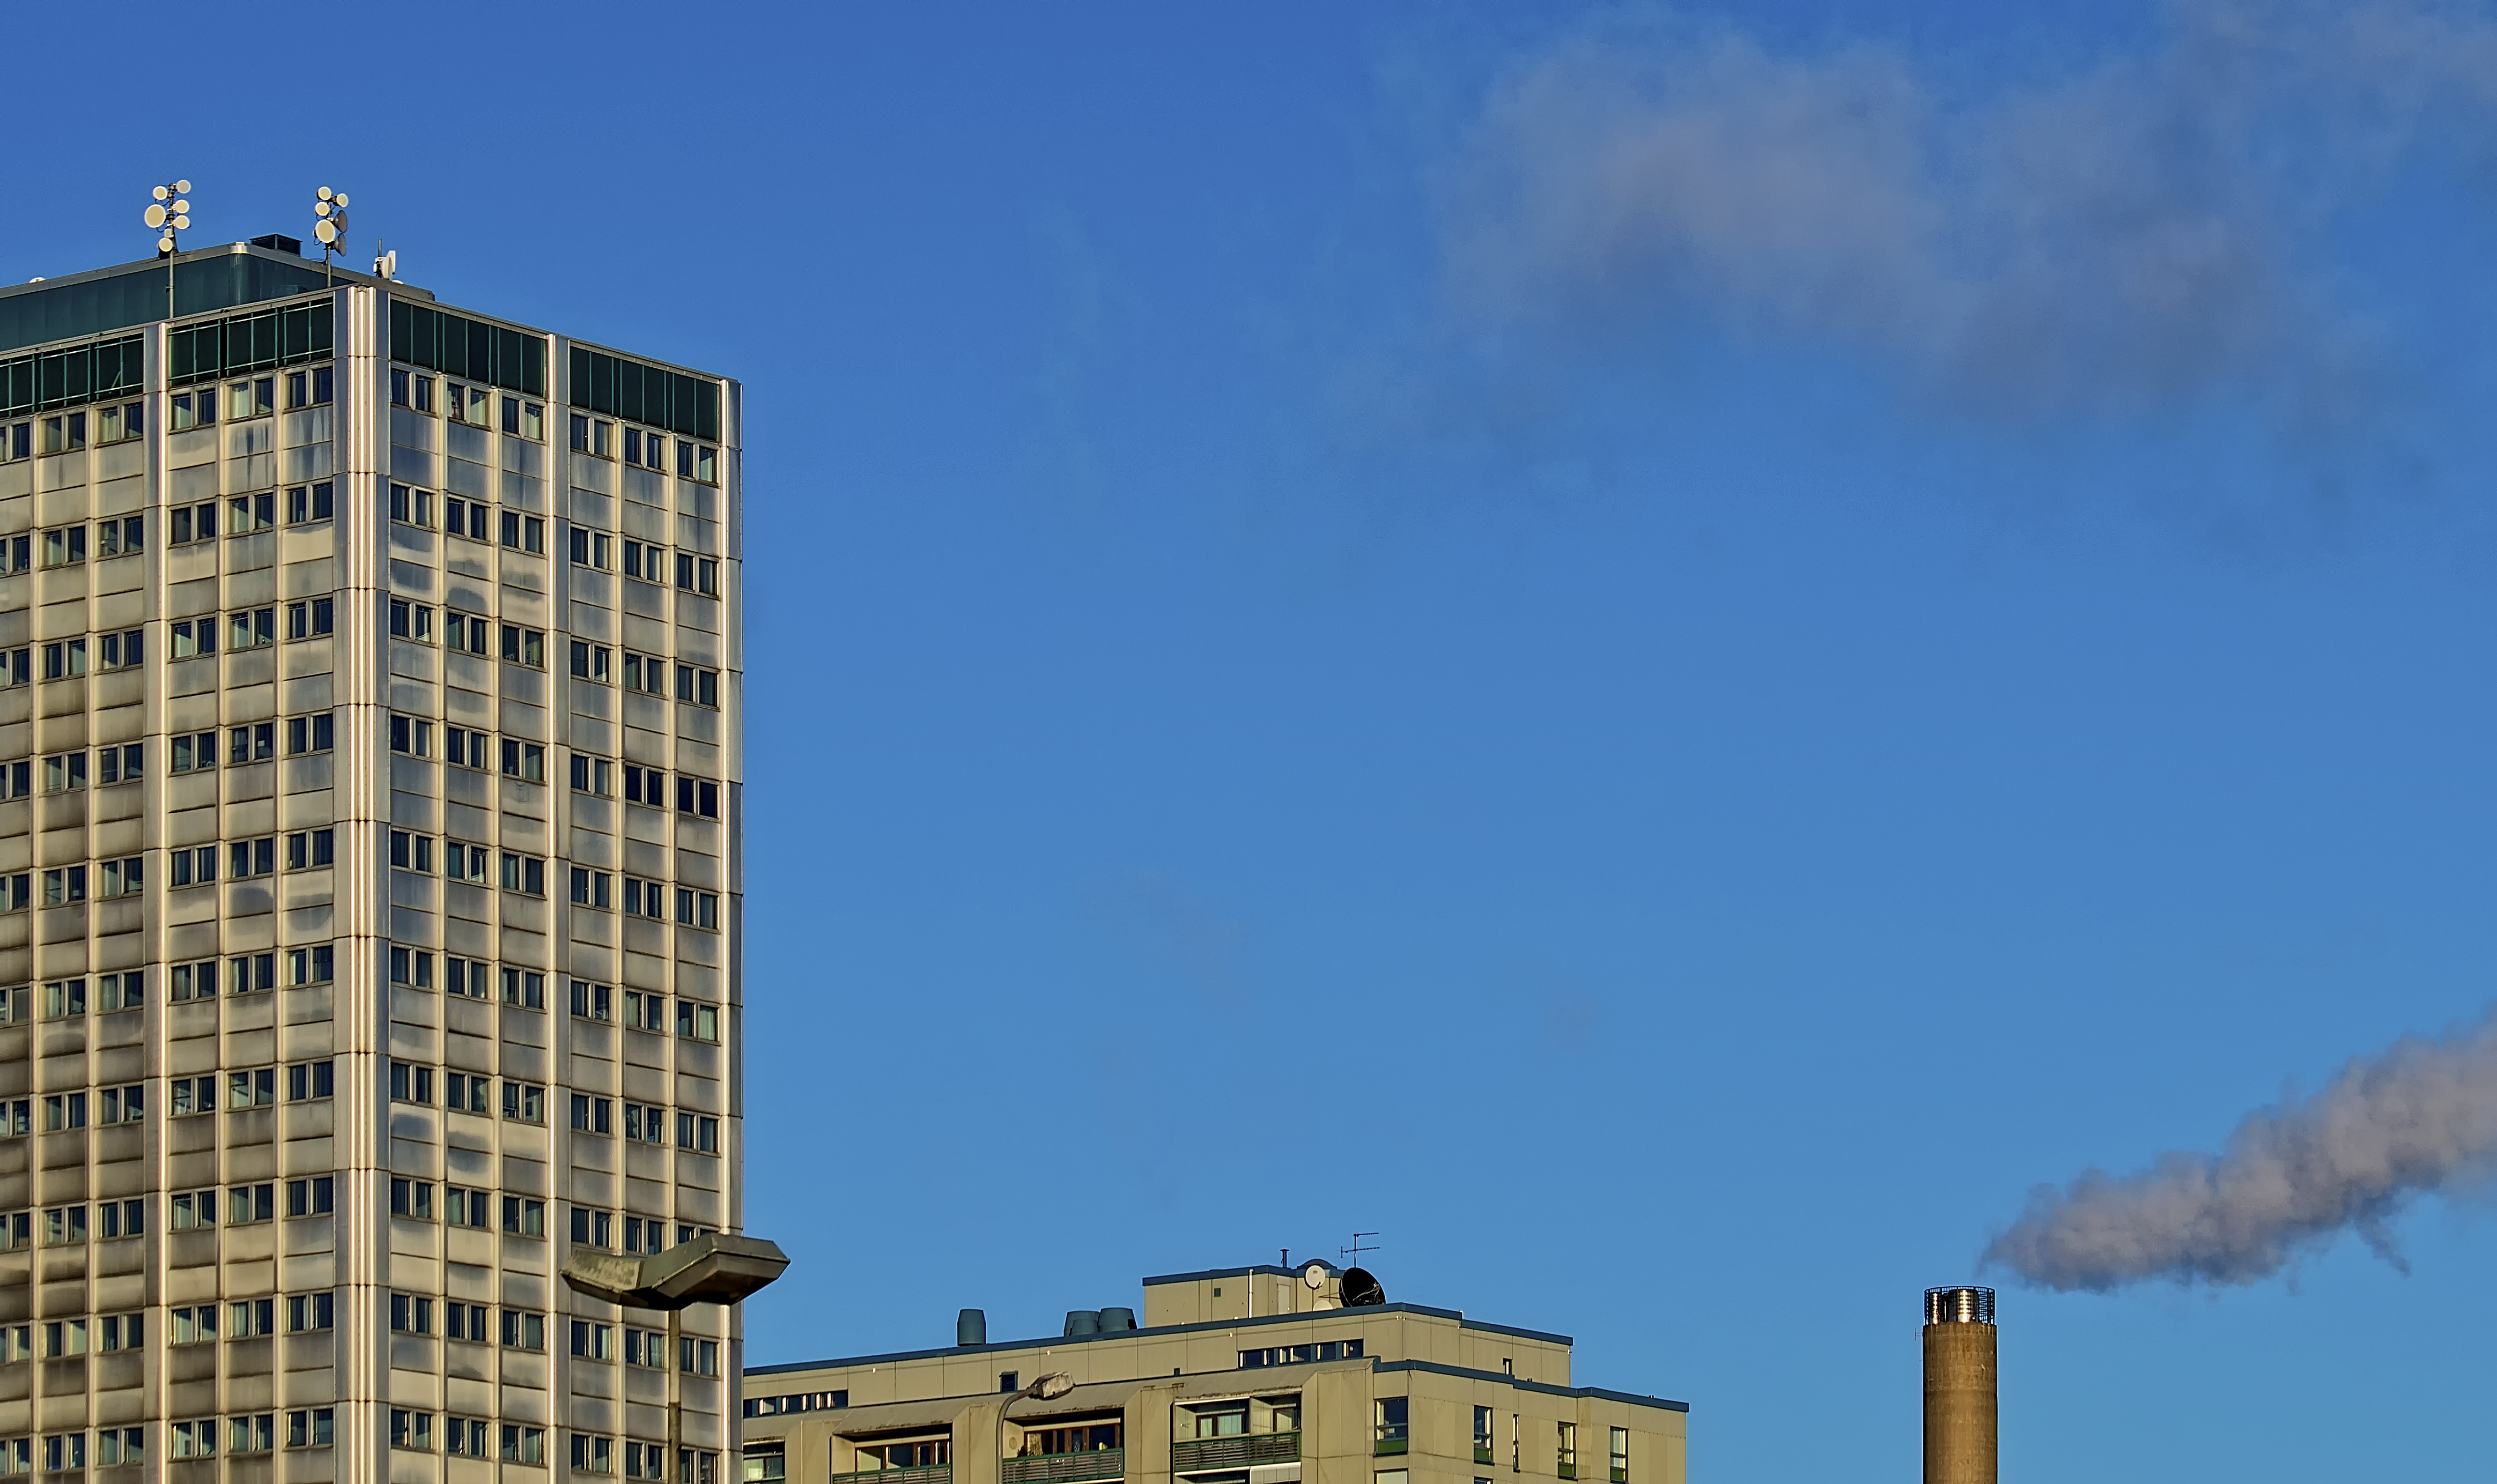
sky, skyline, skyscraper, smoke, cityscape, downtown, tower, chimney, landmark, blue, tower block, buildings, finland, helsinki, merihaka, residential area